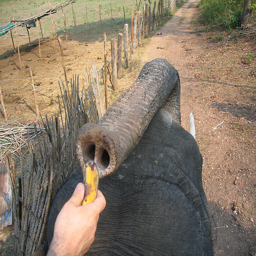
A elephant grabs a bananna from a person with his snout.
An elephant snout is very close to a hand and banana.
An elephant reaches his trunk up to the top of his head to investigate the contents of a human hand.
An elephant uses it's trunk to reach for a snack from someone's hand.
Someone feeding an animal a banana through its trunk.